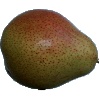
Label: pear_forelle